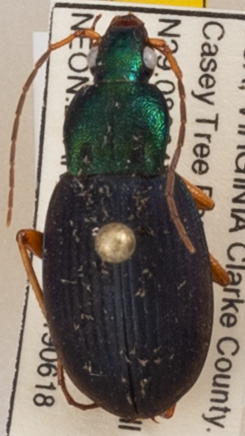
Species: Chlaenius aestivus
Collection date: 2019-06-18 04:00:00
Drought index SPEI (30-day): -0.624
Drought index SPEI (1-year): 2.09
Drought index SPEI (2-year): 2.09